Aureille

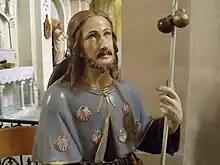
Statue of Saint Roch (Aureille Church).

The town has a doctor, but no pharmacy. The nearest ones are about 6 kilometres away at Eygalières or Mouriès.